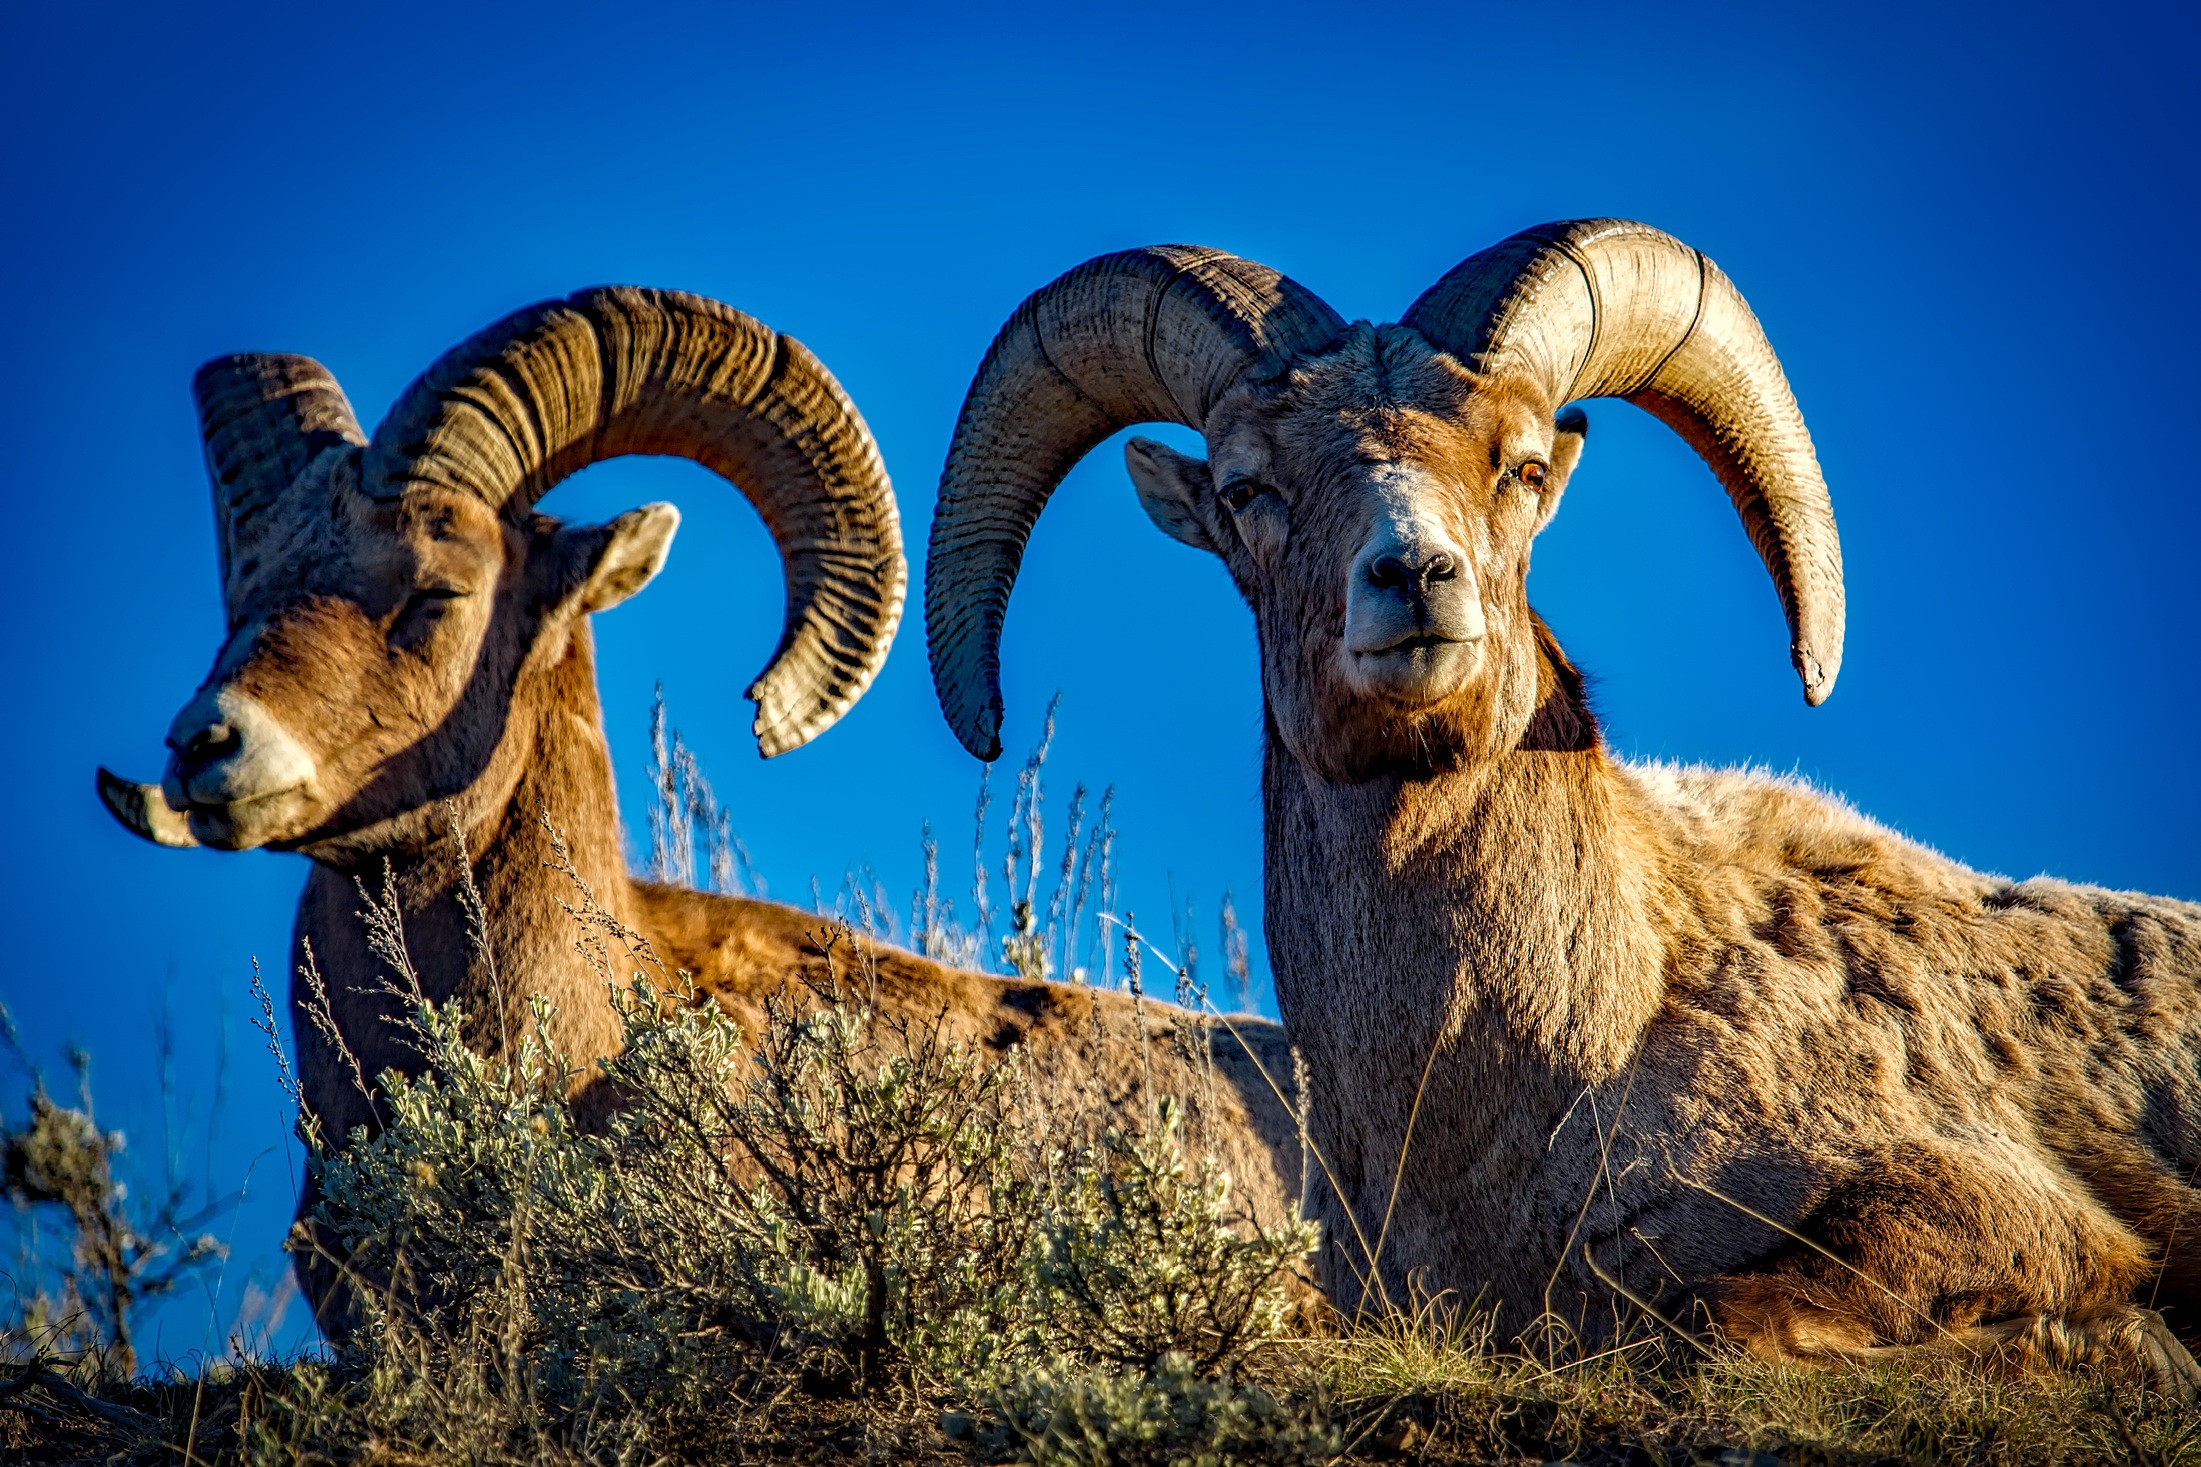
wildlife, horn, macro, sheep, mammal, closeup, fauna, yellowstone, goats, hdr, animals, vertebrate, sheeps, pair, rams, horns, bighorn, barbary sheep, cow goat family, argali